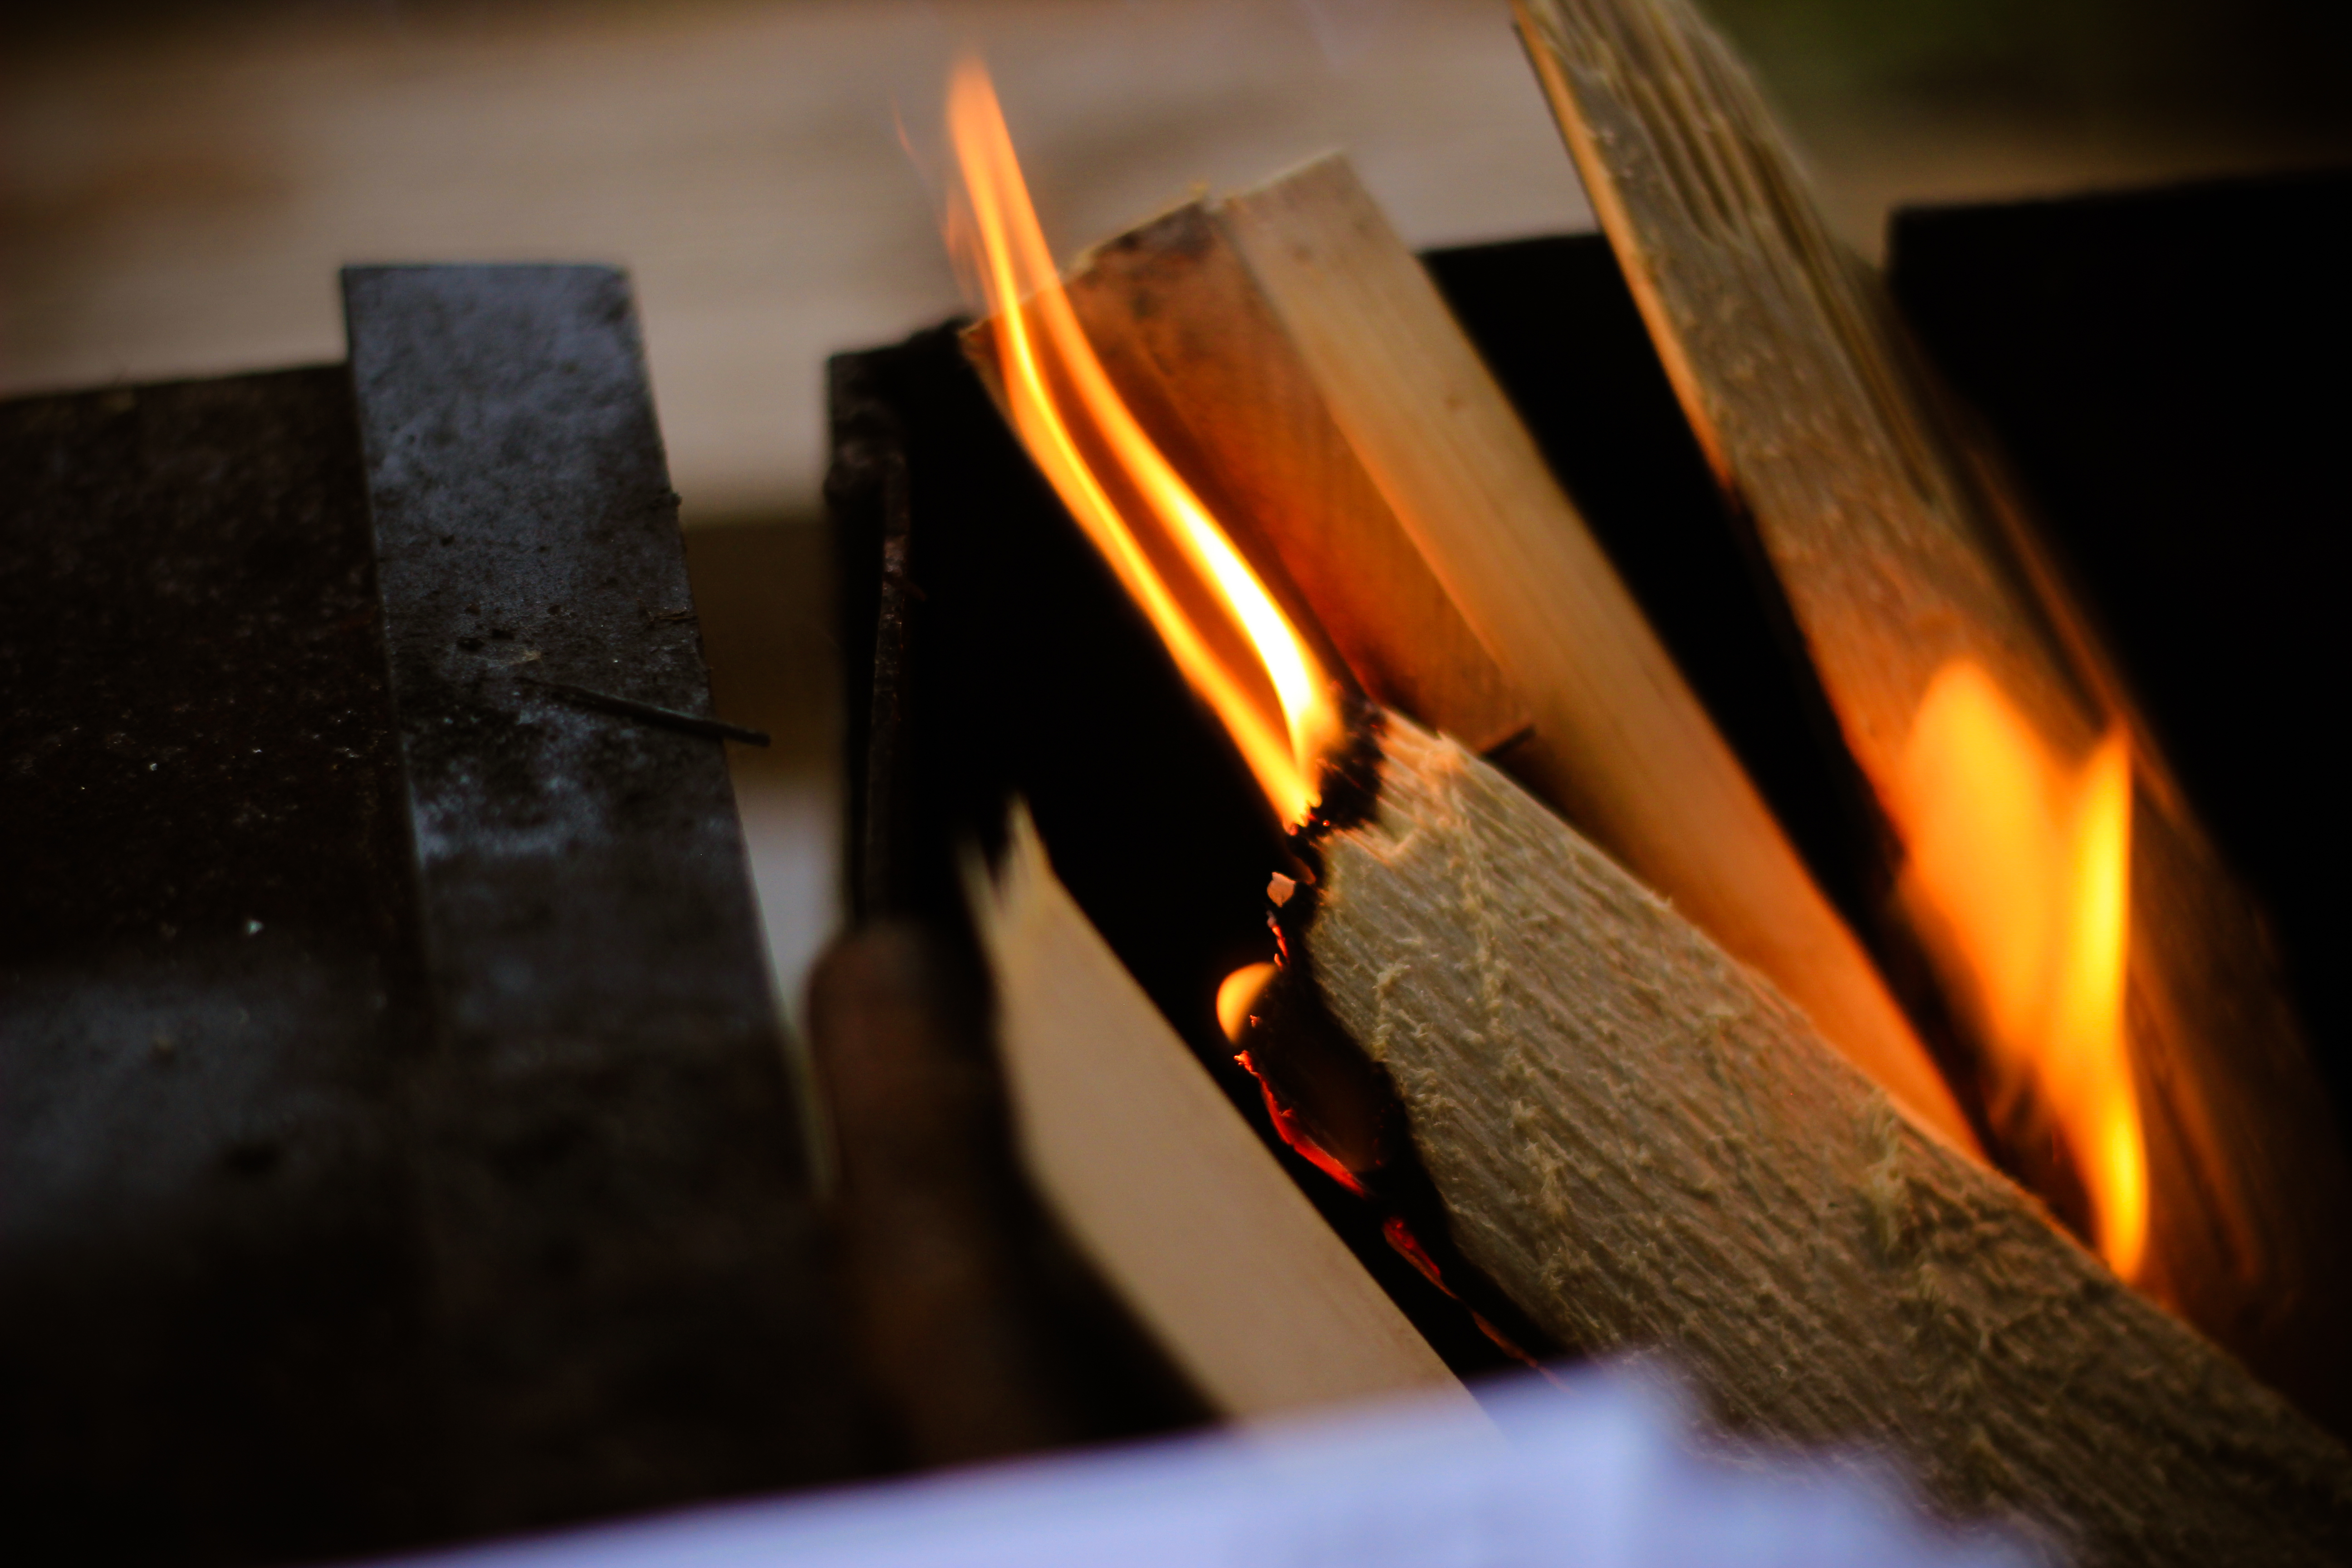
fire, flame, embers, bonfire, burns, brightly, picnic, barbecue, spark, wood, ashes, light, heat, lighting, room, metal